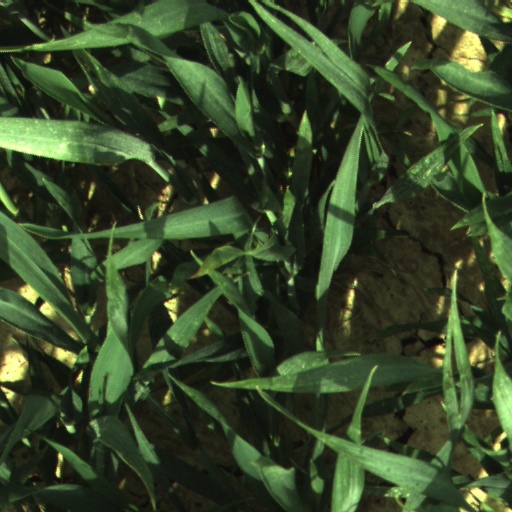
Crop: wheat